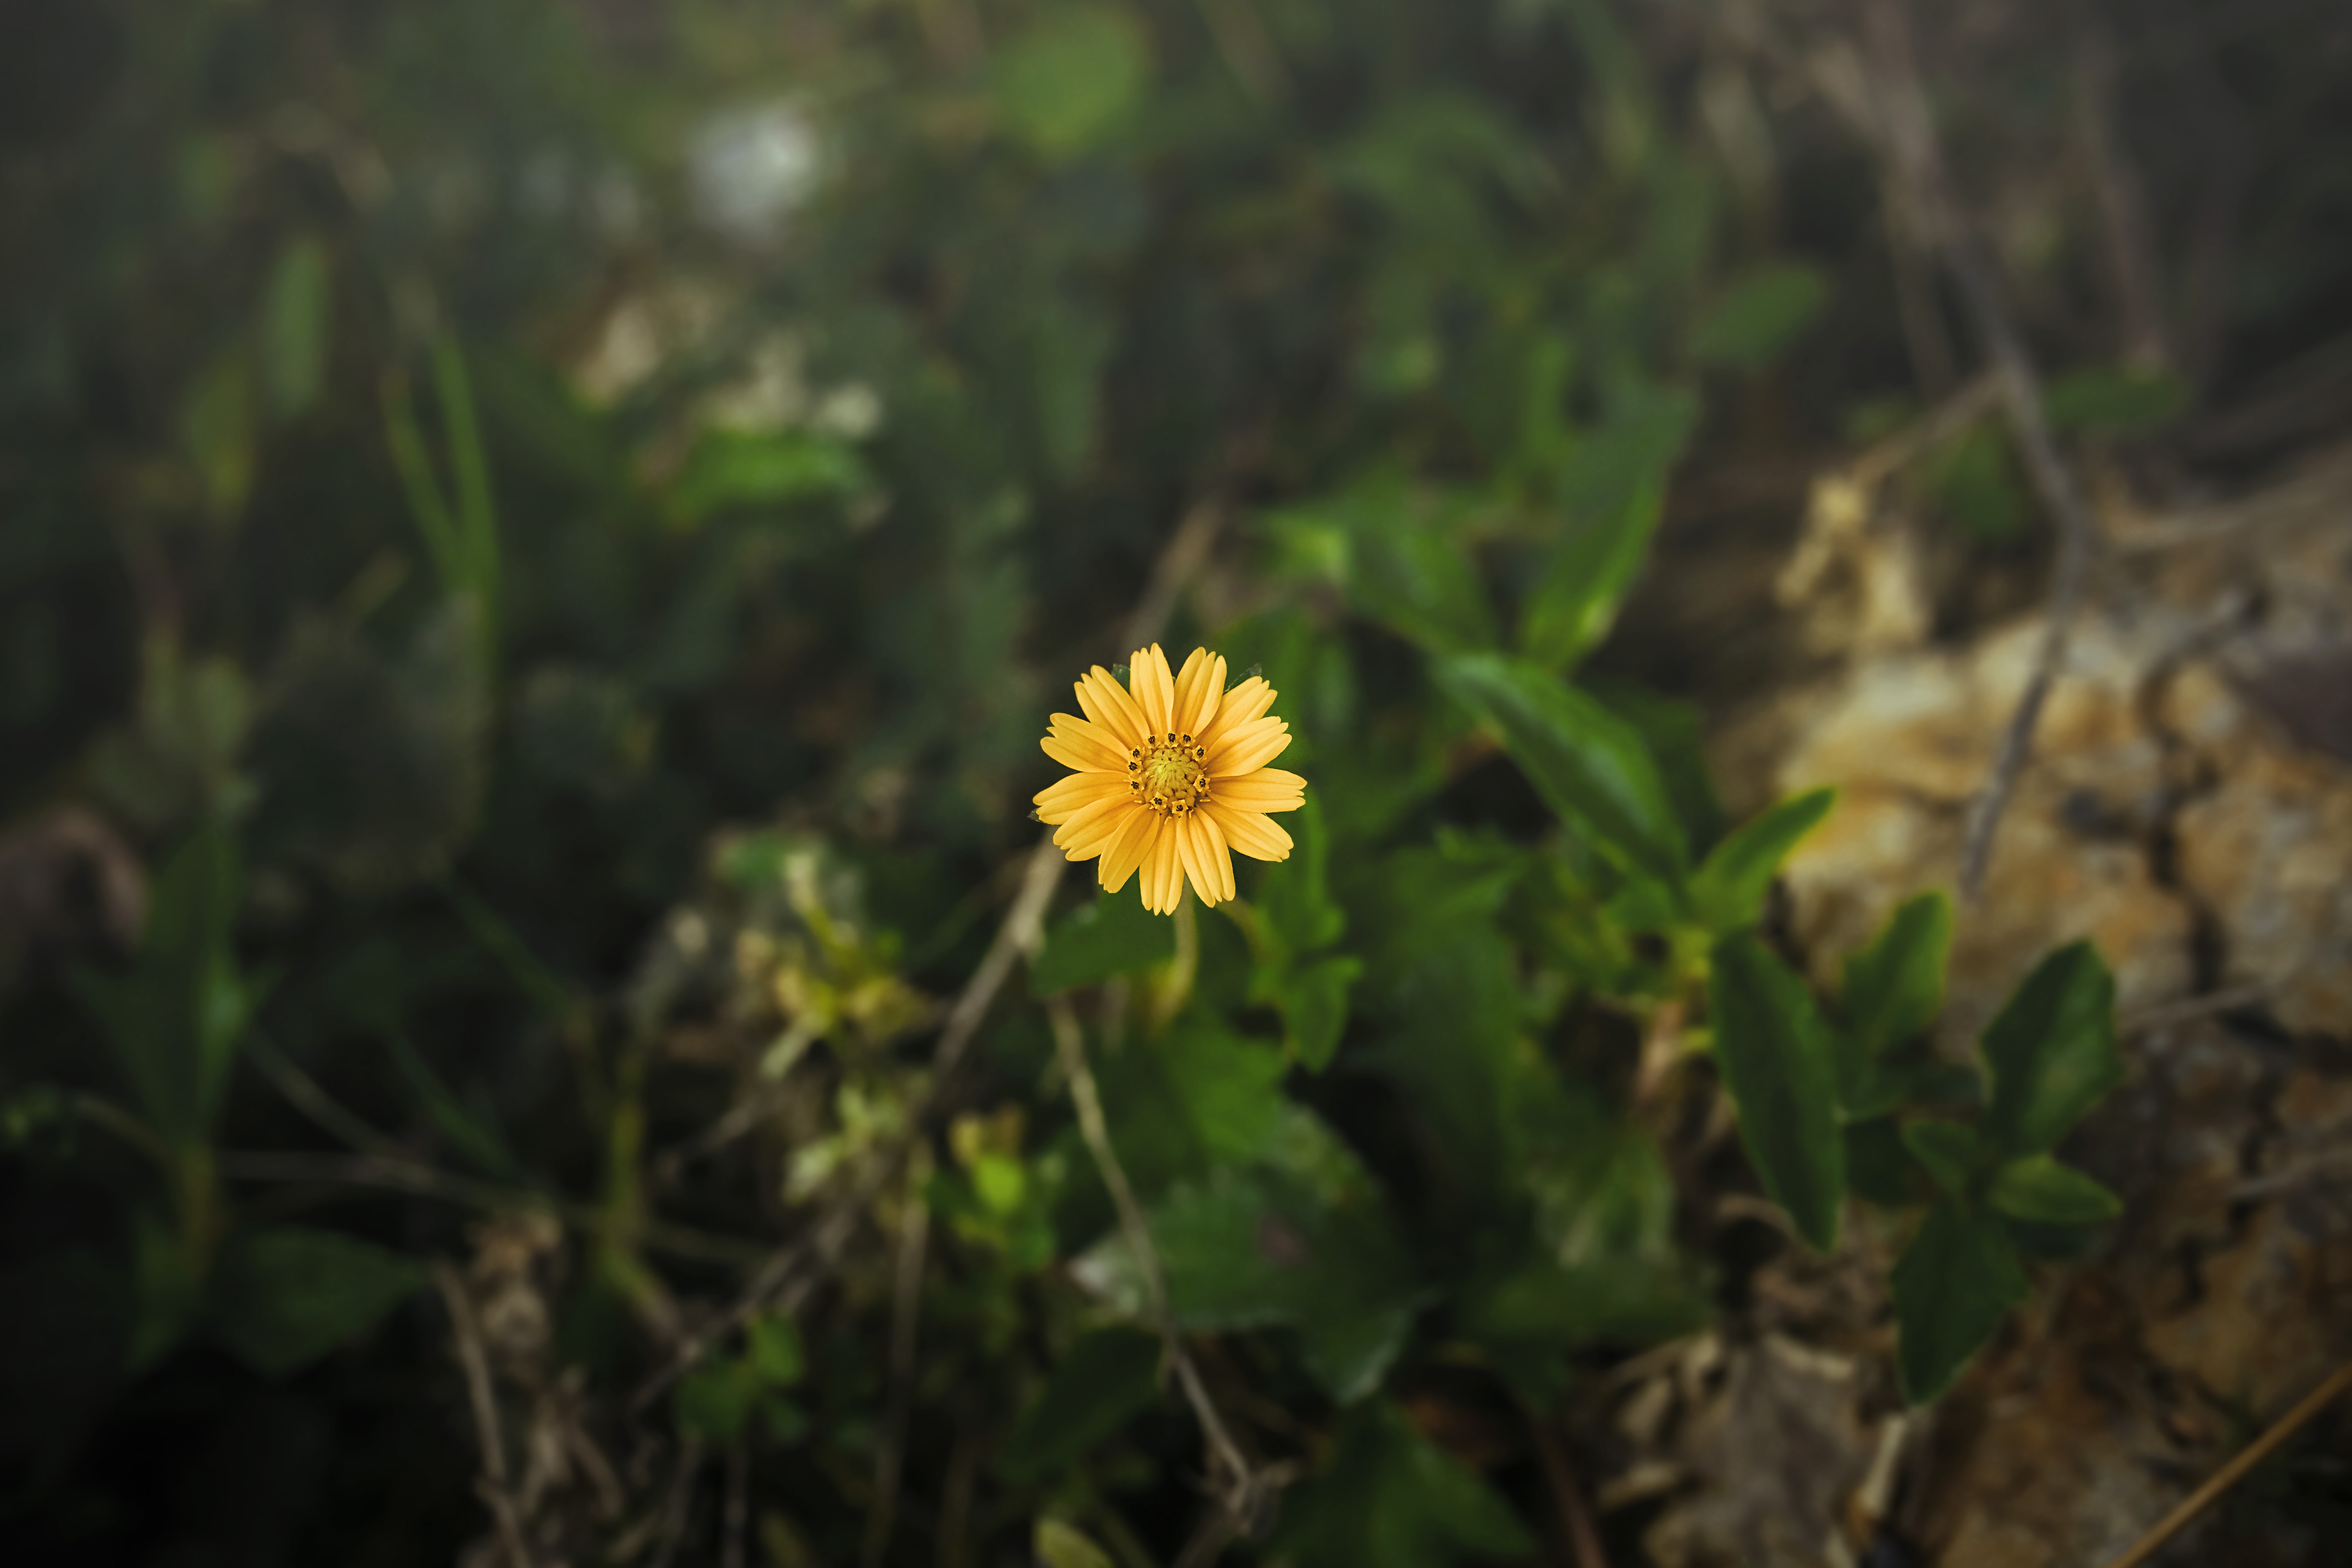
nature, grass, blossom, blur, plant, field, meadow, prairie, sunlight, leaf, flower, bloom, summer, environment, green, color, botany, blooming, flora, season, wildflower, leaves, outdoors, colour, petals, bright, woodland, macro photography, flowering plant, daisy family, grass family, plant stem, land plant